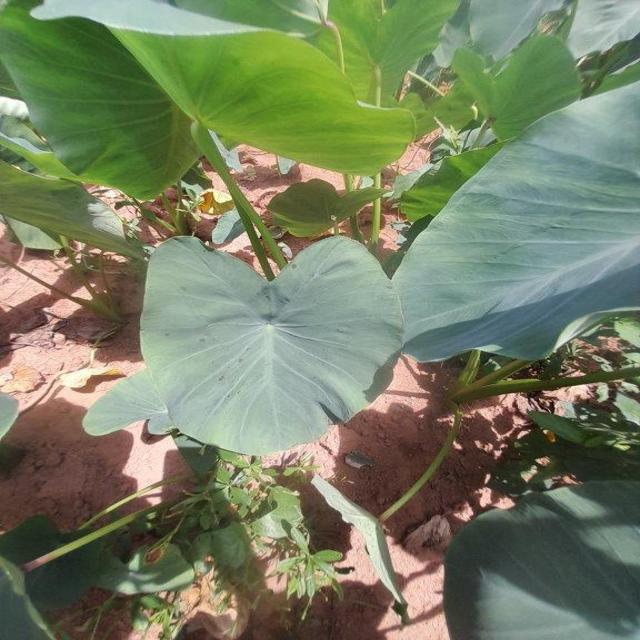
Label: Healthy